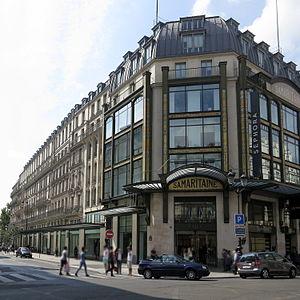
Vue du magasin 1 de la Samaritaine, à l'angle de la rue du Pont-Neuf et de la rue du de Rivoli à Paris
La Samaritaine est un grand magasin situé à Paris entre la rue de Rivoli et la Seine, au niveau du Pont Neuf dans le 1ᵉʳ arrondissement de Paris. Fondée en 1870 par Ernest Cognacq, La Samaritaine a fermé en 2005 et ses bâtiments sont en cours de réaménagement. La Samaritaine était le grand magasin parisien le plus important par sa taille, avec ses quatre magasins totalisant une surface de vente de 48 000 m². La réouverture de ses bâtiments, prévue pour l’année 2020, est finalement décalée pour 2021, en raison de la pandémie de Covid-19 et des nouvelles normes de distanciation sociale en magasin.